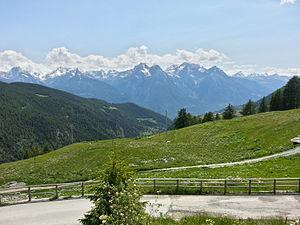
Groupe du Mont Emilius prise de l'hameau Porliod dans la commune de Nus
Le vallon de Saint-Barthélemy est une vallée latérale de la Vallée d'Aoste.